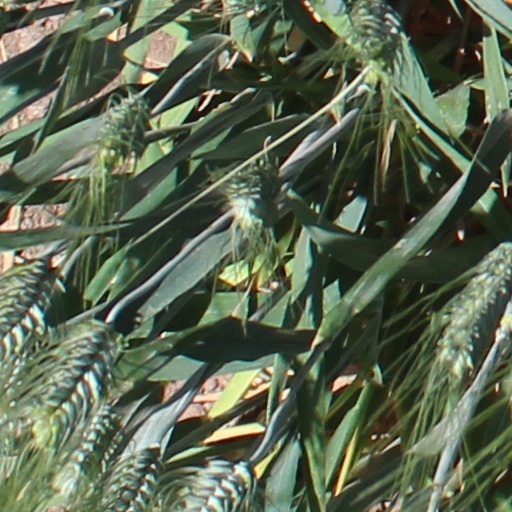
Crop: wheat